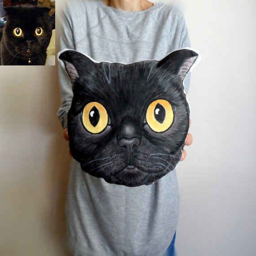
a cushion for the self - absorbed pet , or one that gets really confused when looking in a mirror .